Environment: real
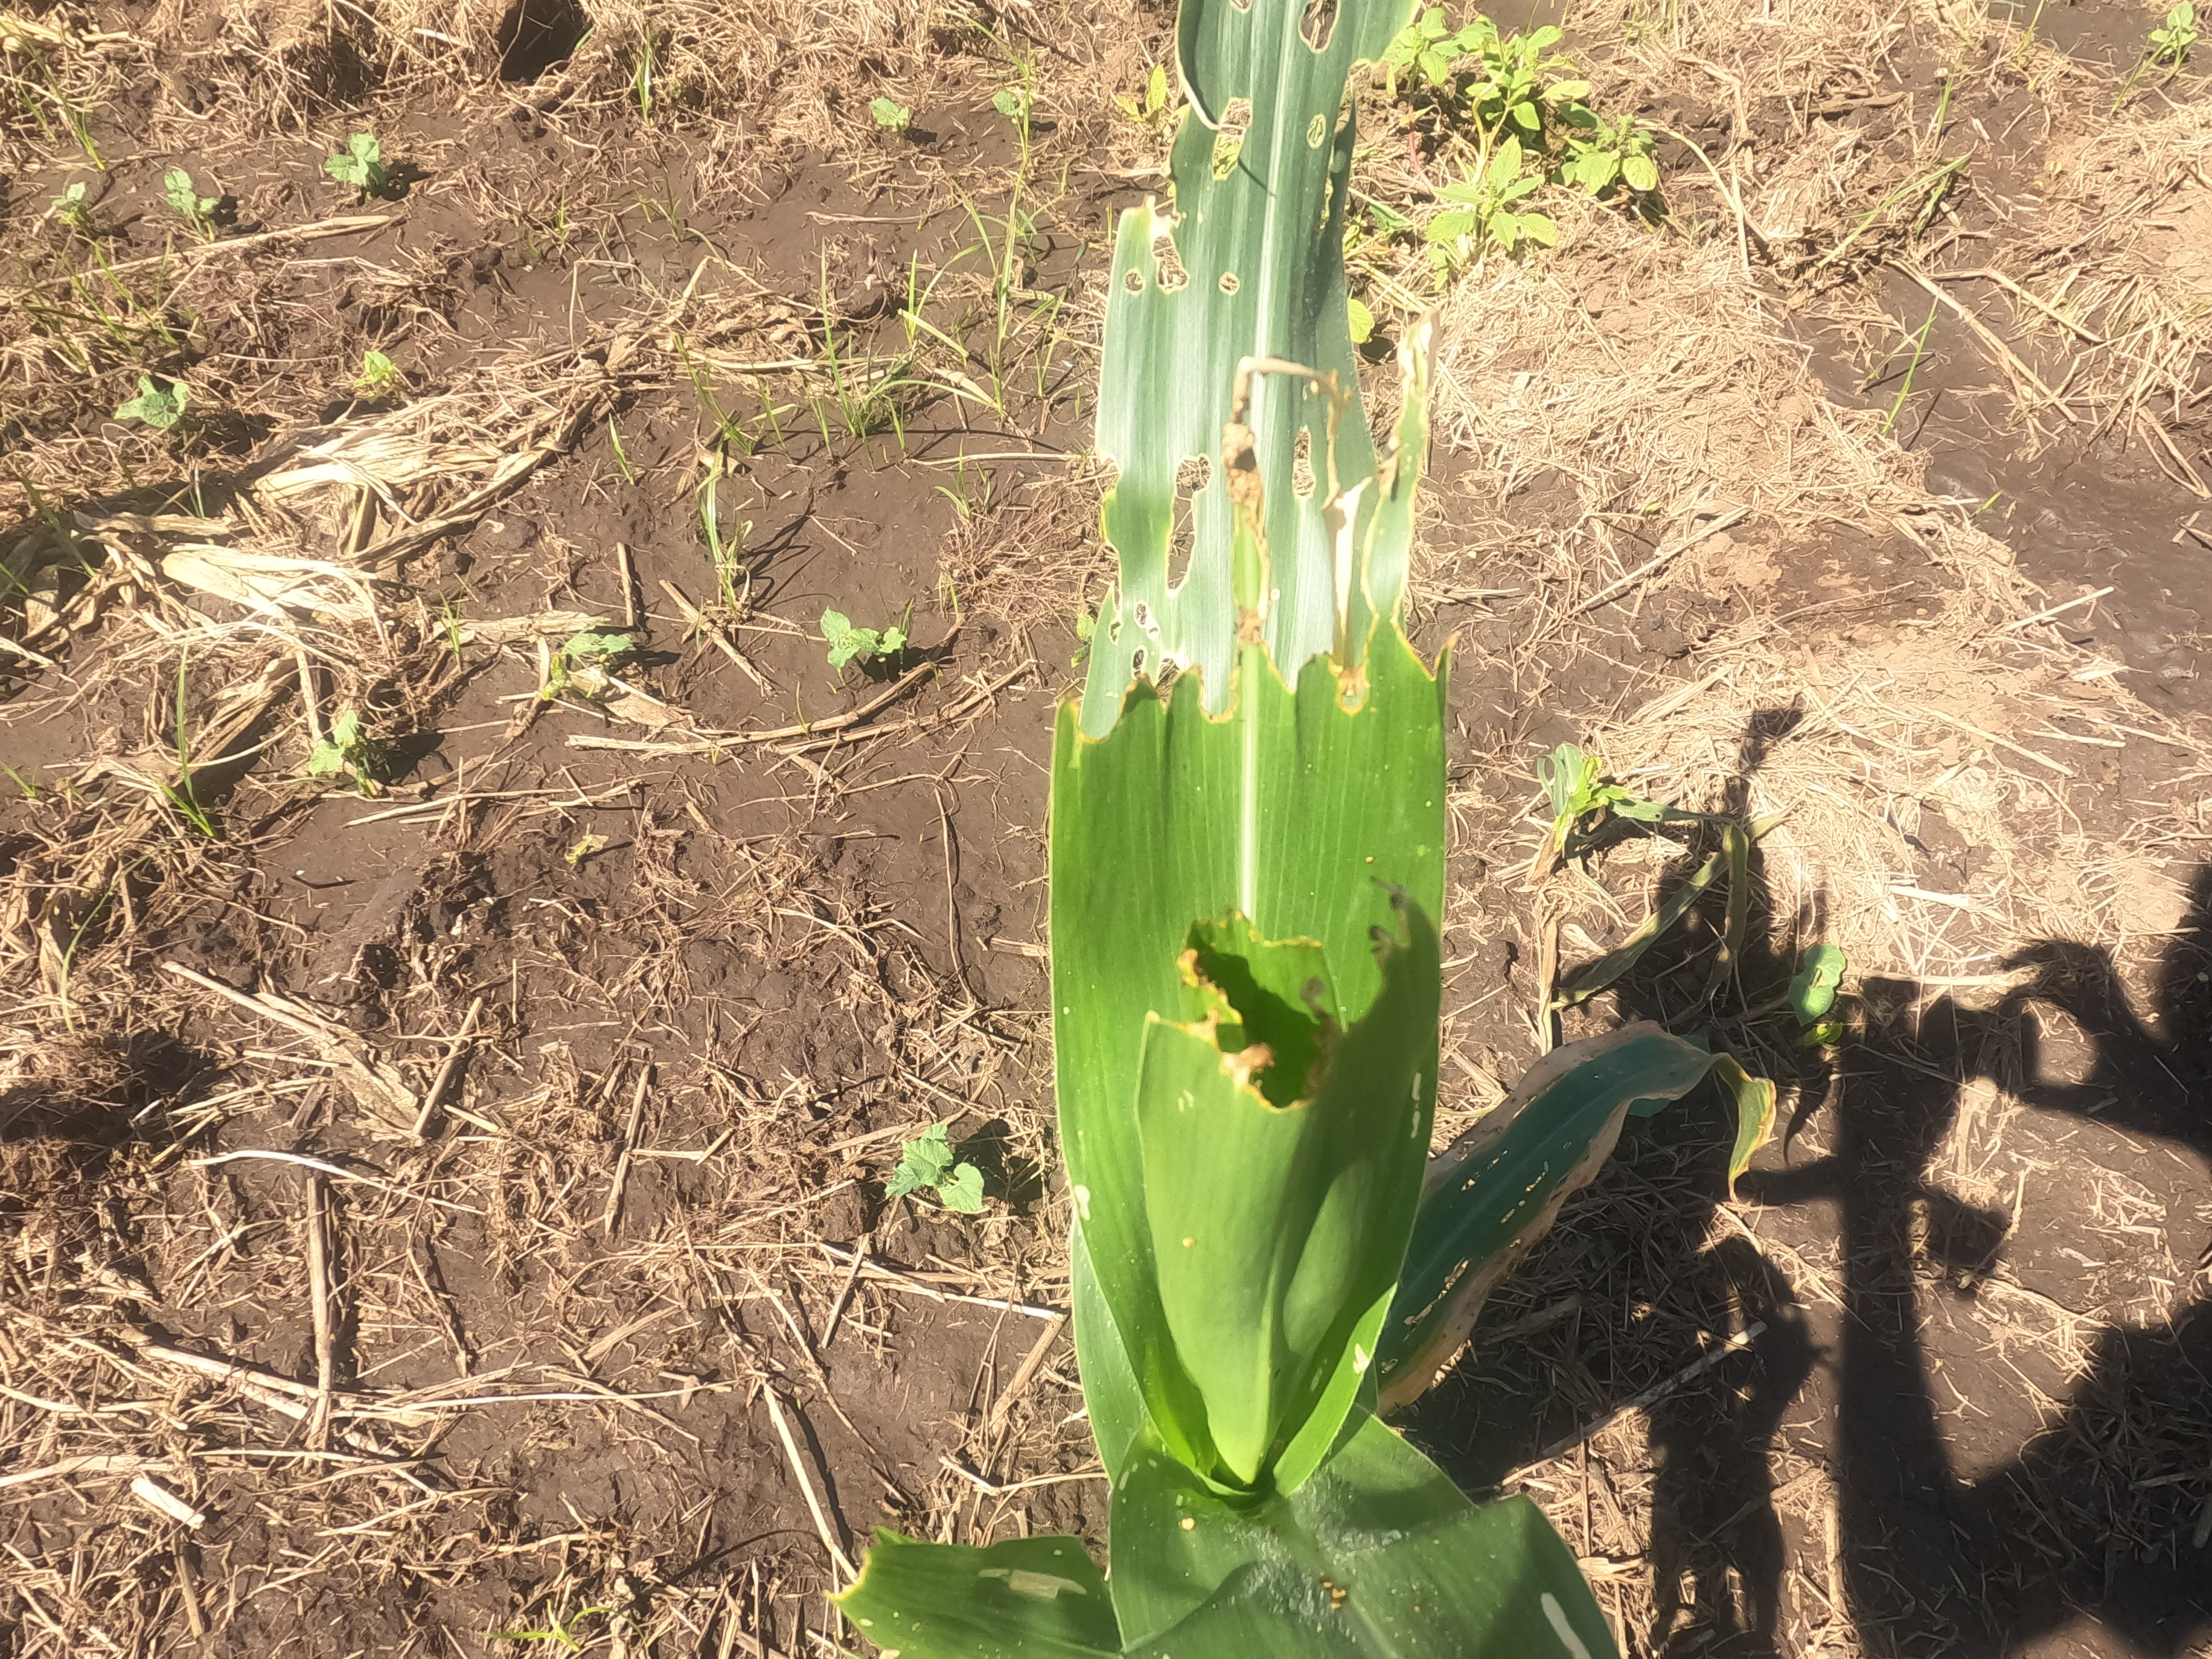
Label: fall_armyworm